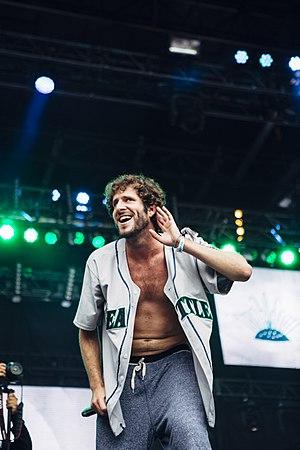
Lil Dicky, de son vrai nom David Andrew Burd, né le 15 mars 1988 à Cheltenham Township en Pennsylvanie, est un rappeur américain, spécialisé dans le rap humoristique.